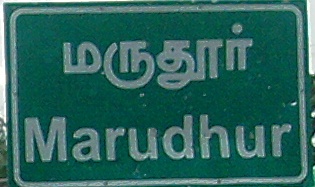
பெயர்ப்பலகை